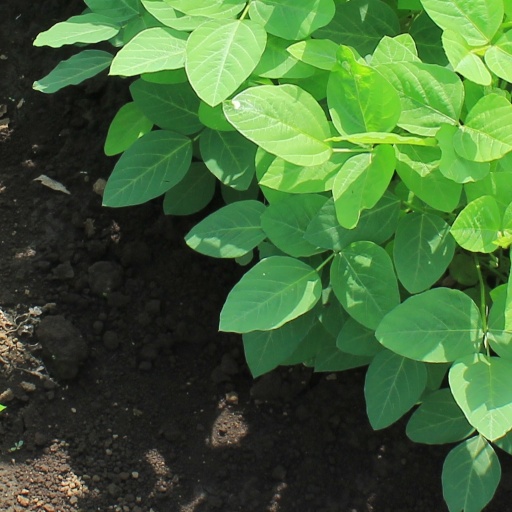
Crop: soybean